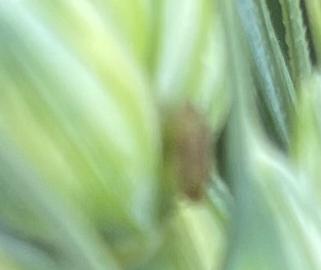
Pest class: english_grain_aphid